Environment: real
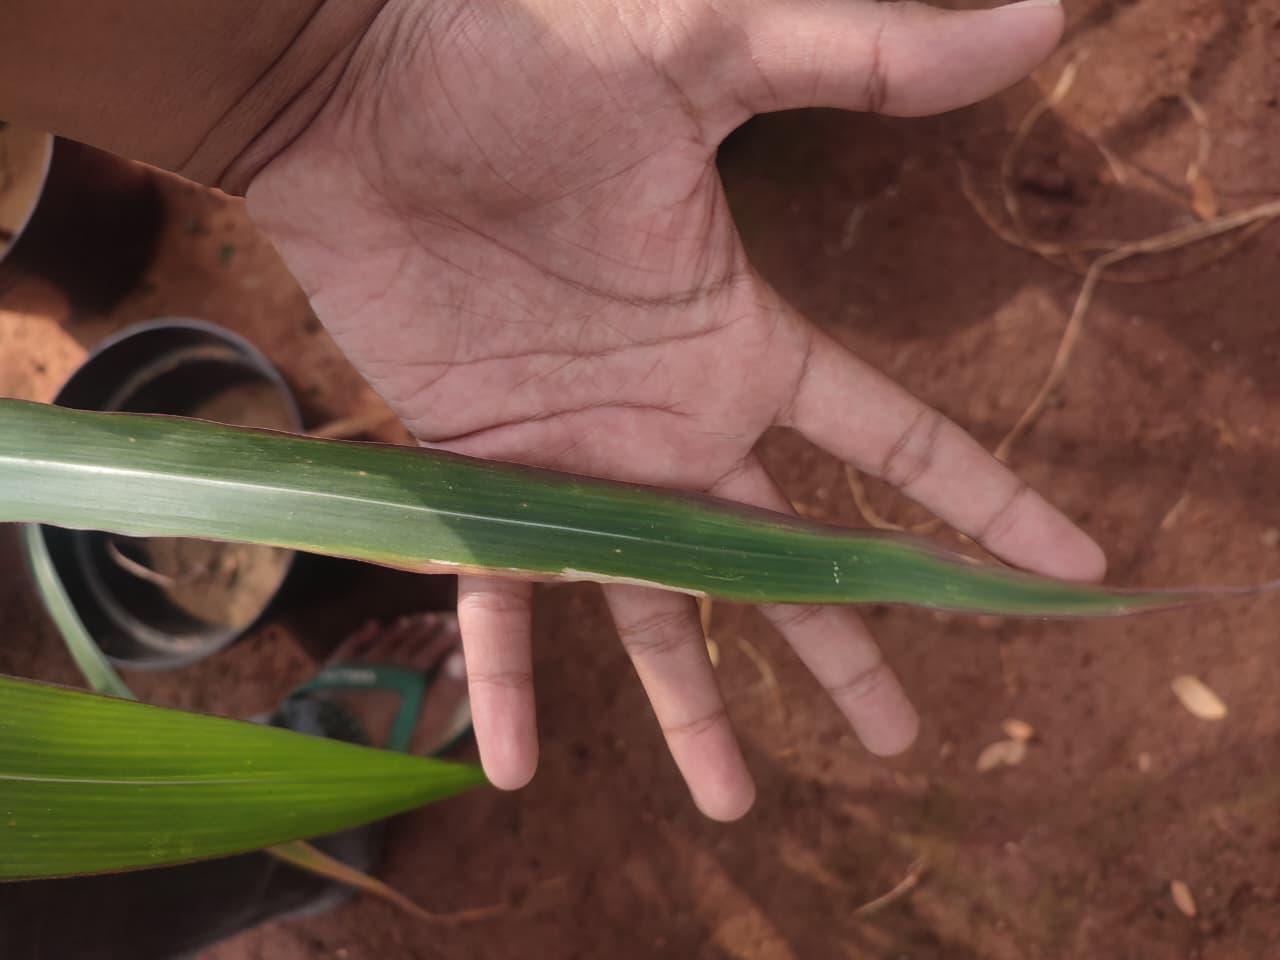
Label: phosphorus_deficiency